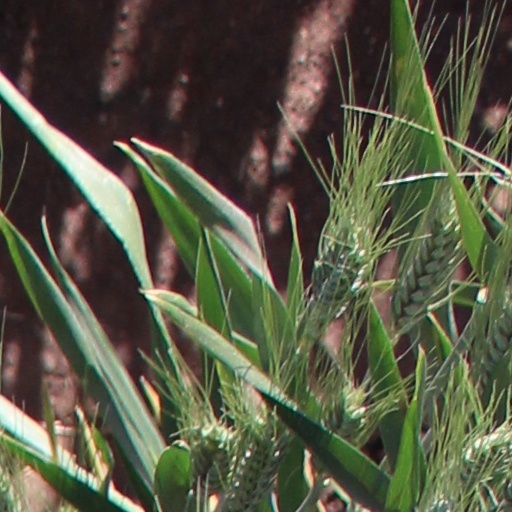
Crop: wheat